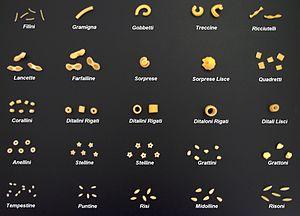
Les pâtes alimentaires sont des aliments fabriqués à partir d'un mélange pétri de farine, de semoule de blé dur, d'épeautre, de blé noir, de riz, de maïs ou d'autres types de céréales, d'eau et parfois d'œuf et de sel. « Les pâtes » peuvent également désigner les plats dont les pâtes sont l'ingrédient principal, servies avec de la sauce ou des assaisonnements.